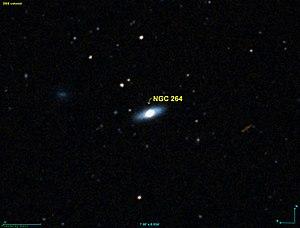
Image créée à l'aide du logiciel Aladin Sky Atlas du Centre de Données astronomiques de Strasbourg et des données de DSS (Digitized Sky Survey).
NGC 264 est une galaxie lenticulaire barrée située dans la constellation du Sculpteur à environ 223 millions d'années-lumière de la Voie lactée. Elle a été découverte par le l'astronome britannique John Herschel en 1834.